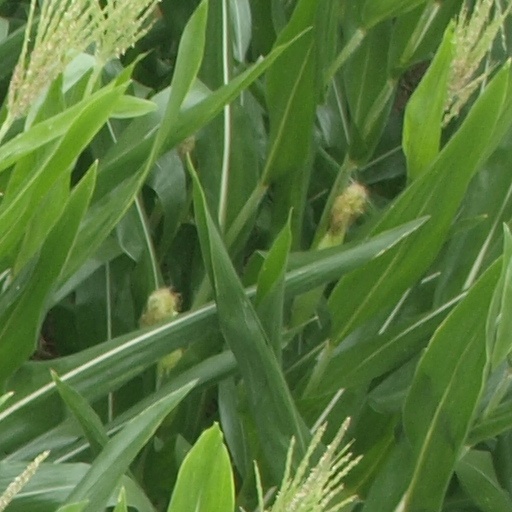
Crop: maize; corn